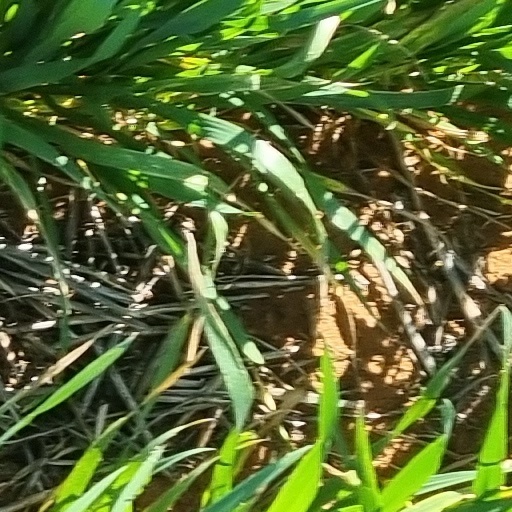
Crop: wheat